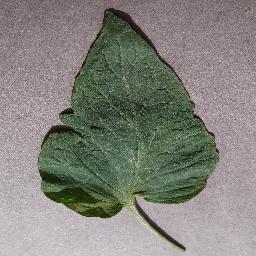
Label: Tomato___Target_Spot